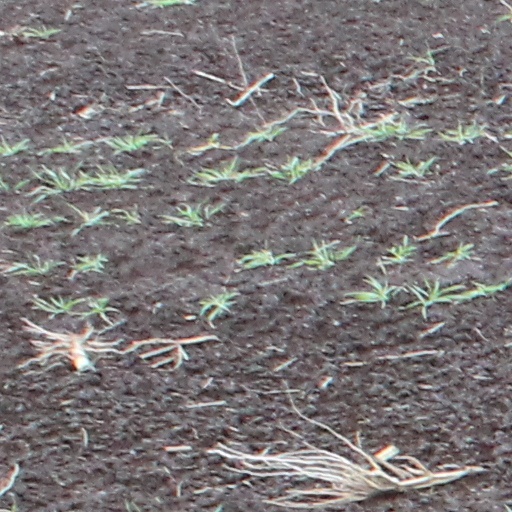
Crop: wheat